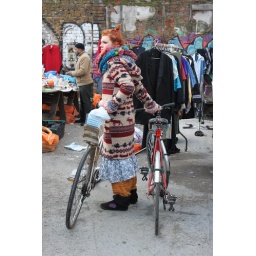
Taken in a street market in the Brick Lane area, East London.